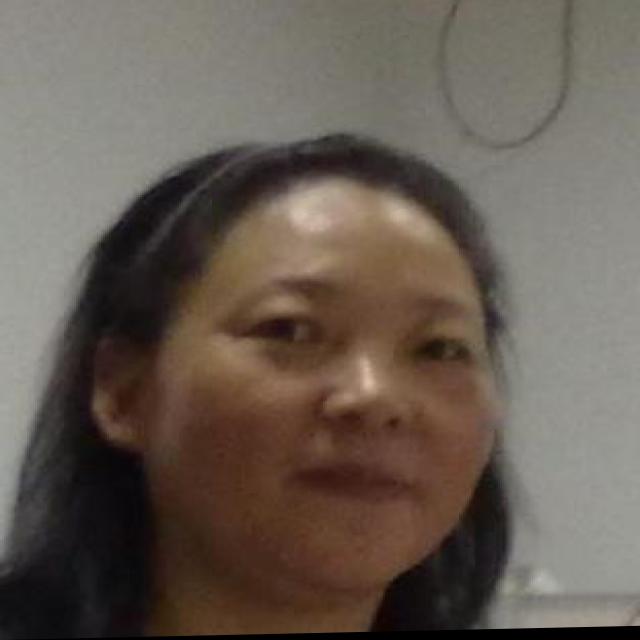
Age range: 45-64